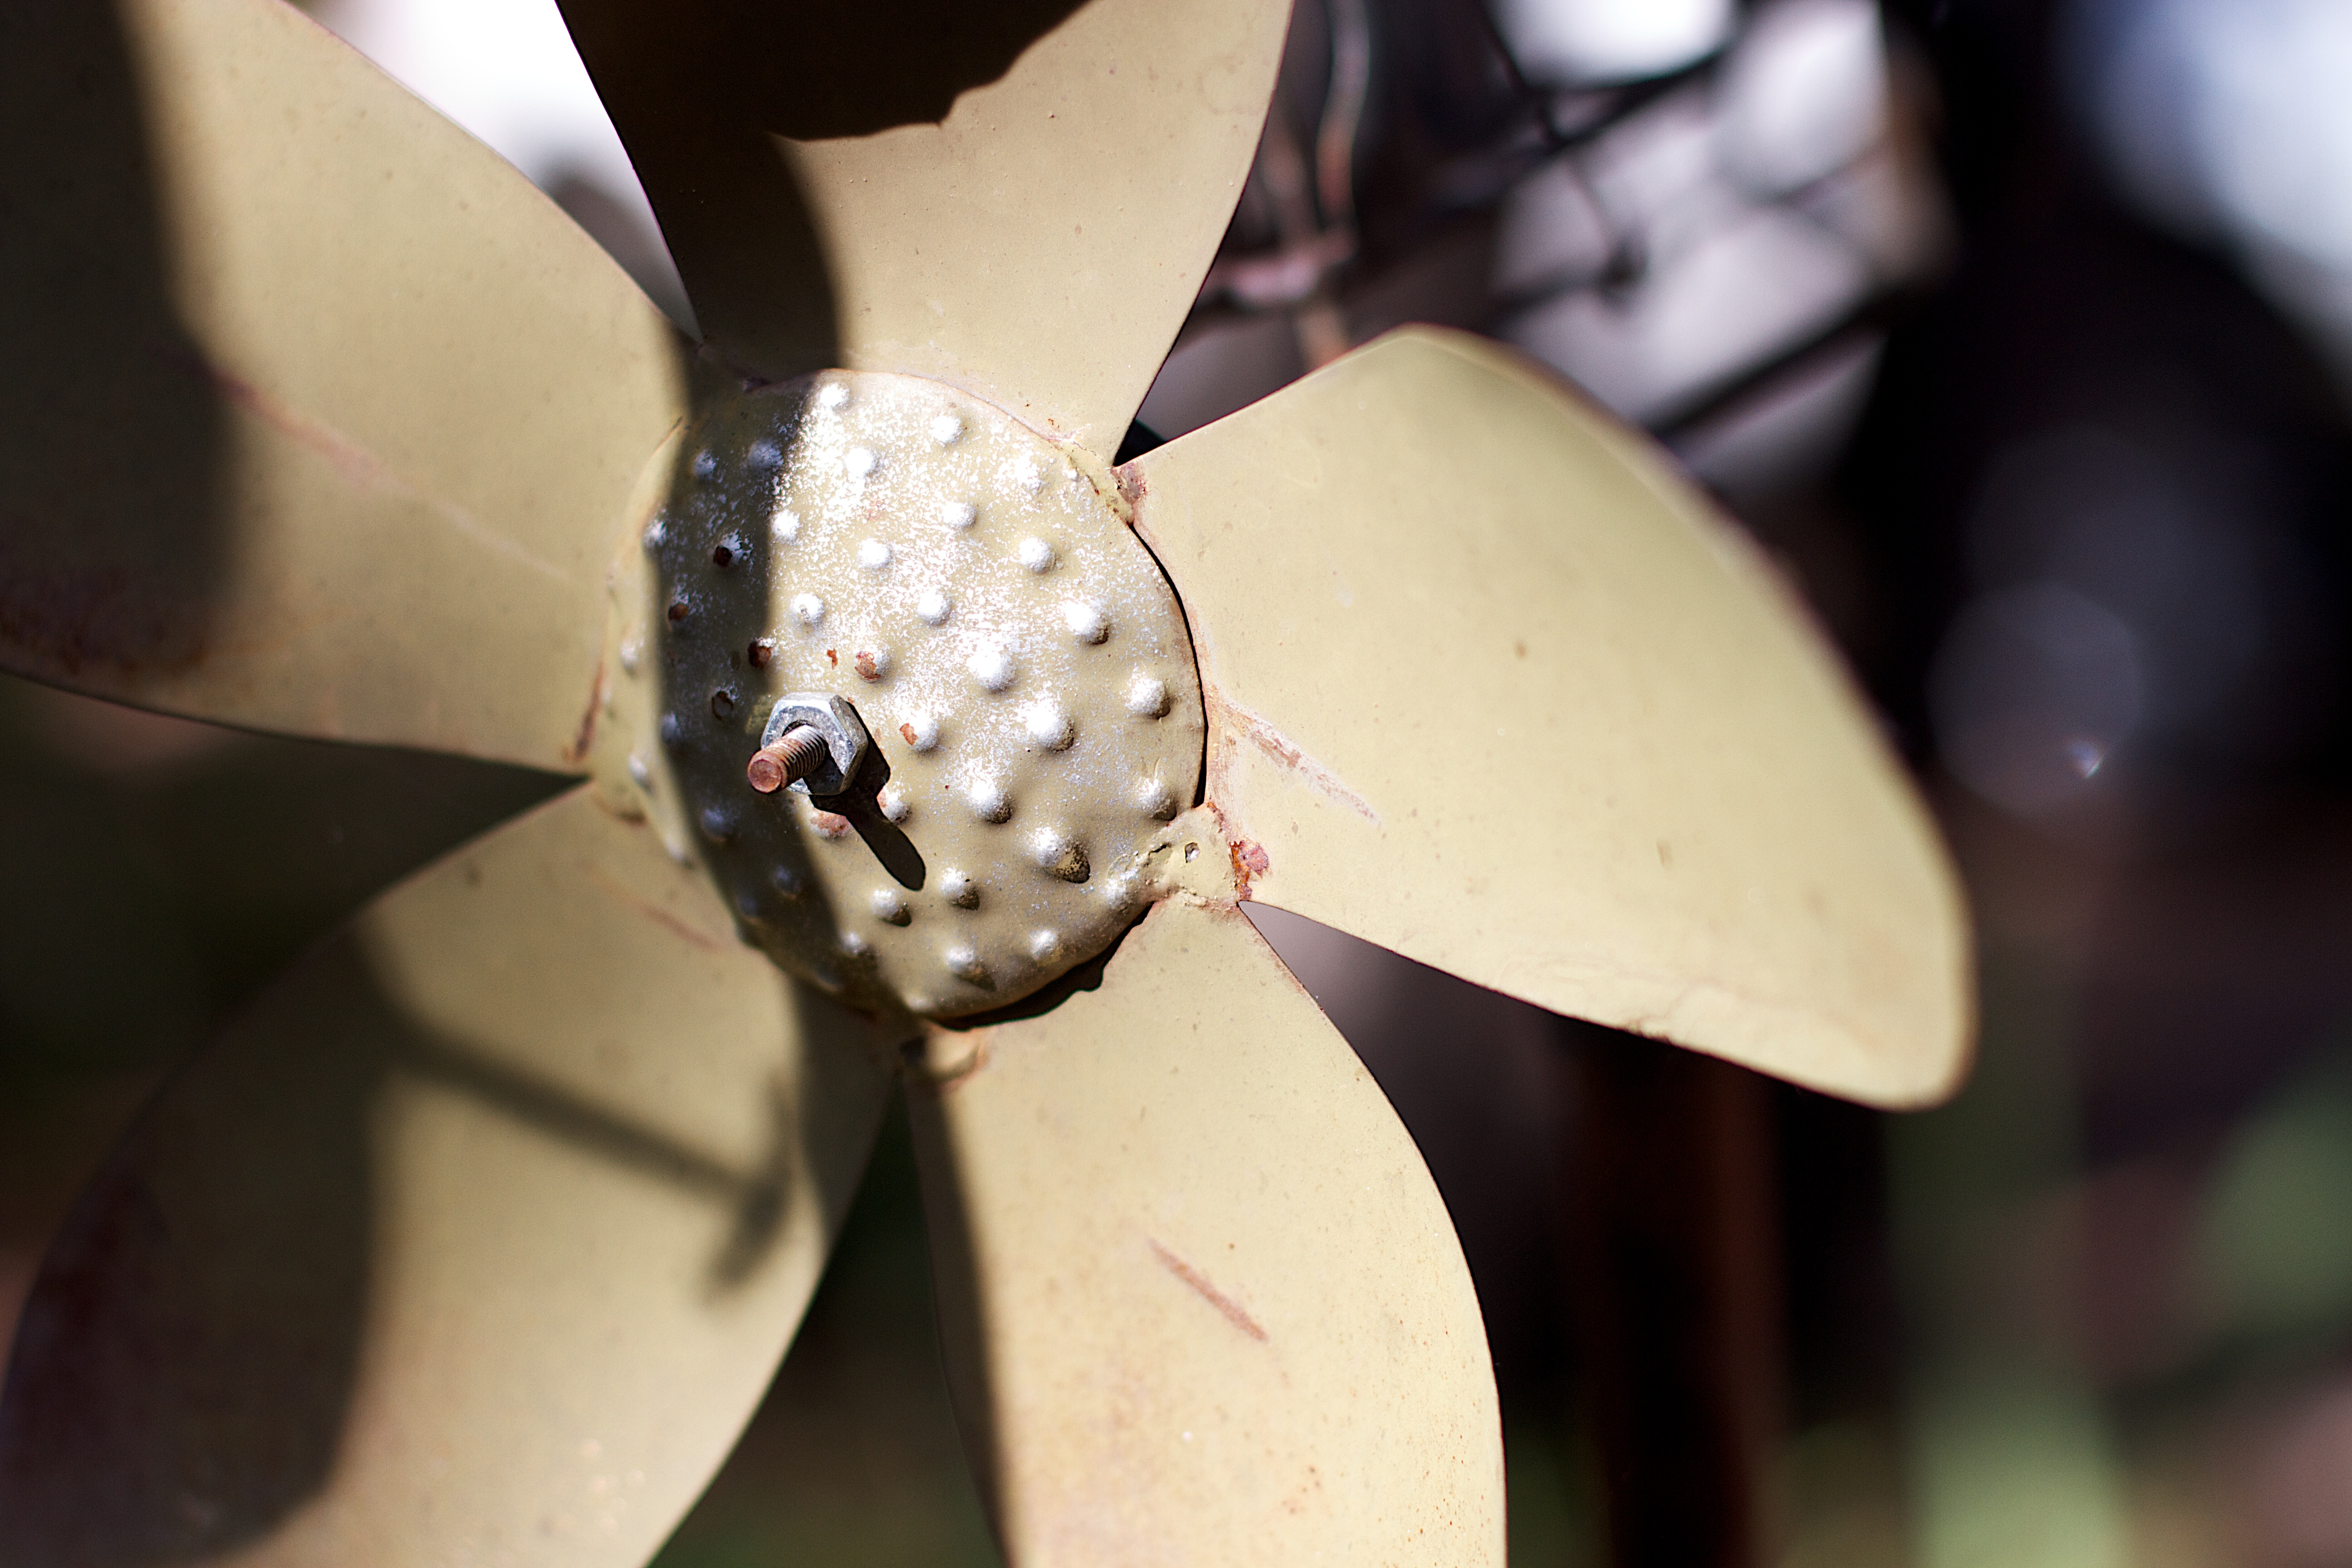
hand, white, photography, leaf, flower, spring, black, close up, macro photography